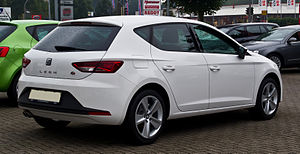
Seat León III / Historie
SEAT León III er en lille mellemklassebil fra SEAT.